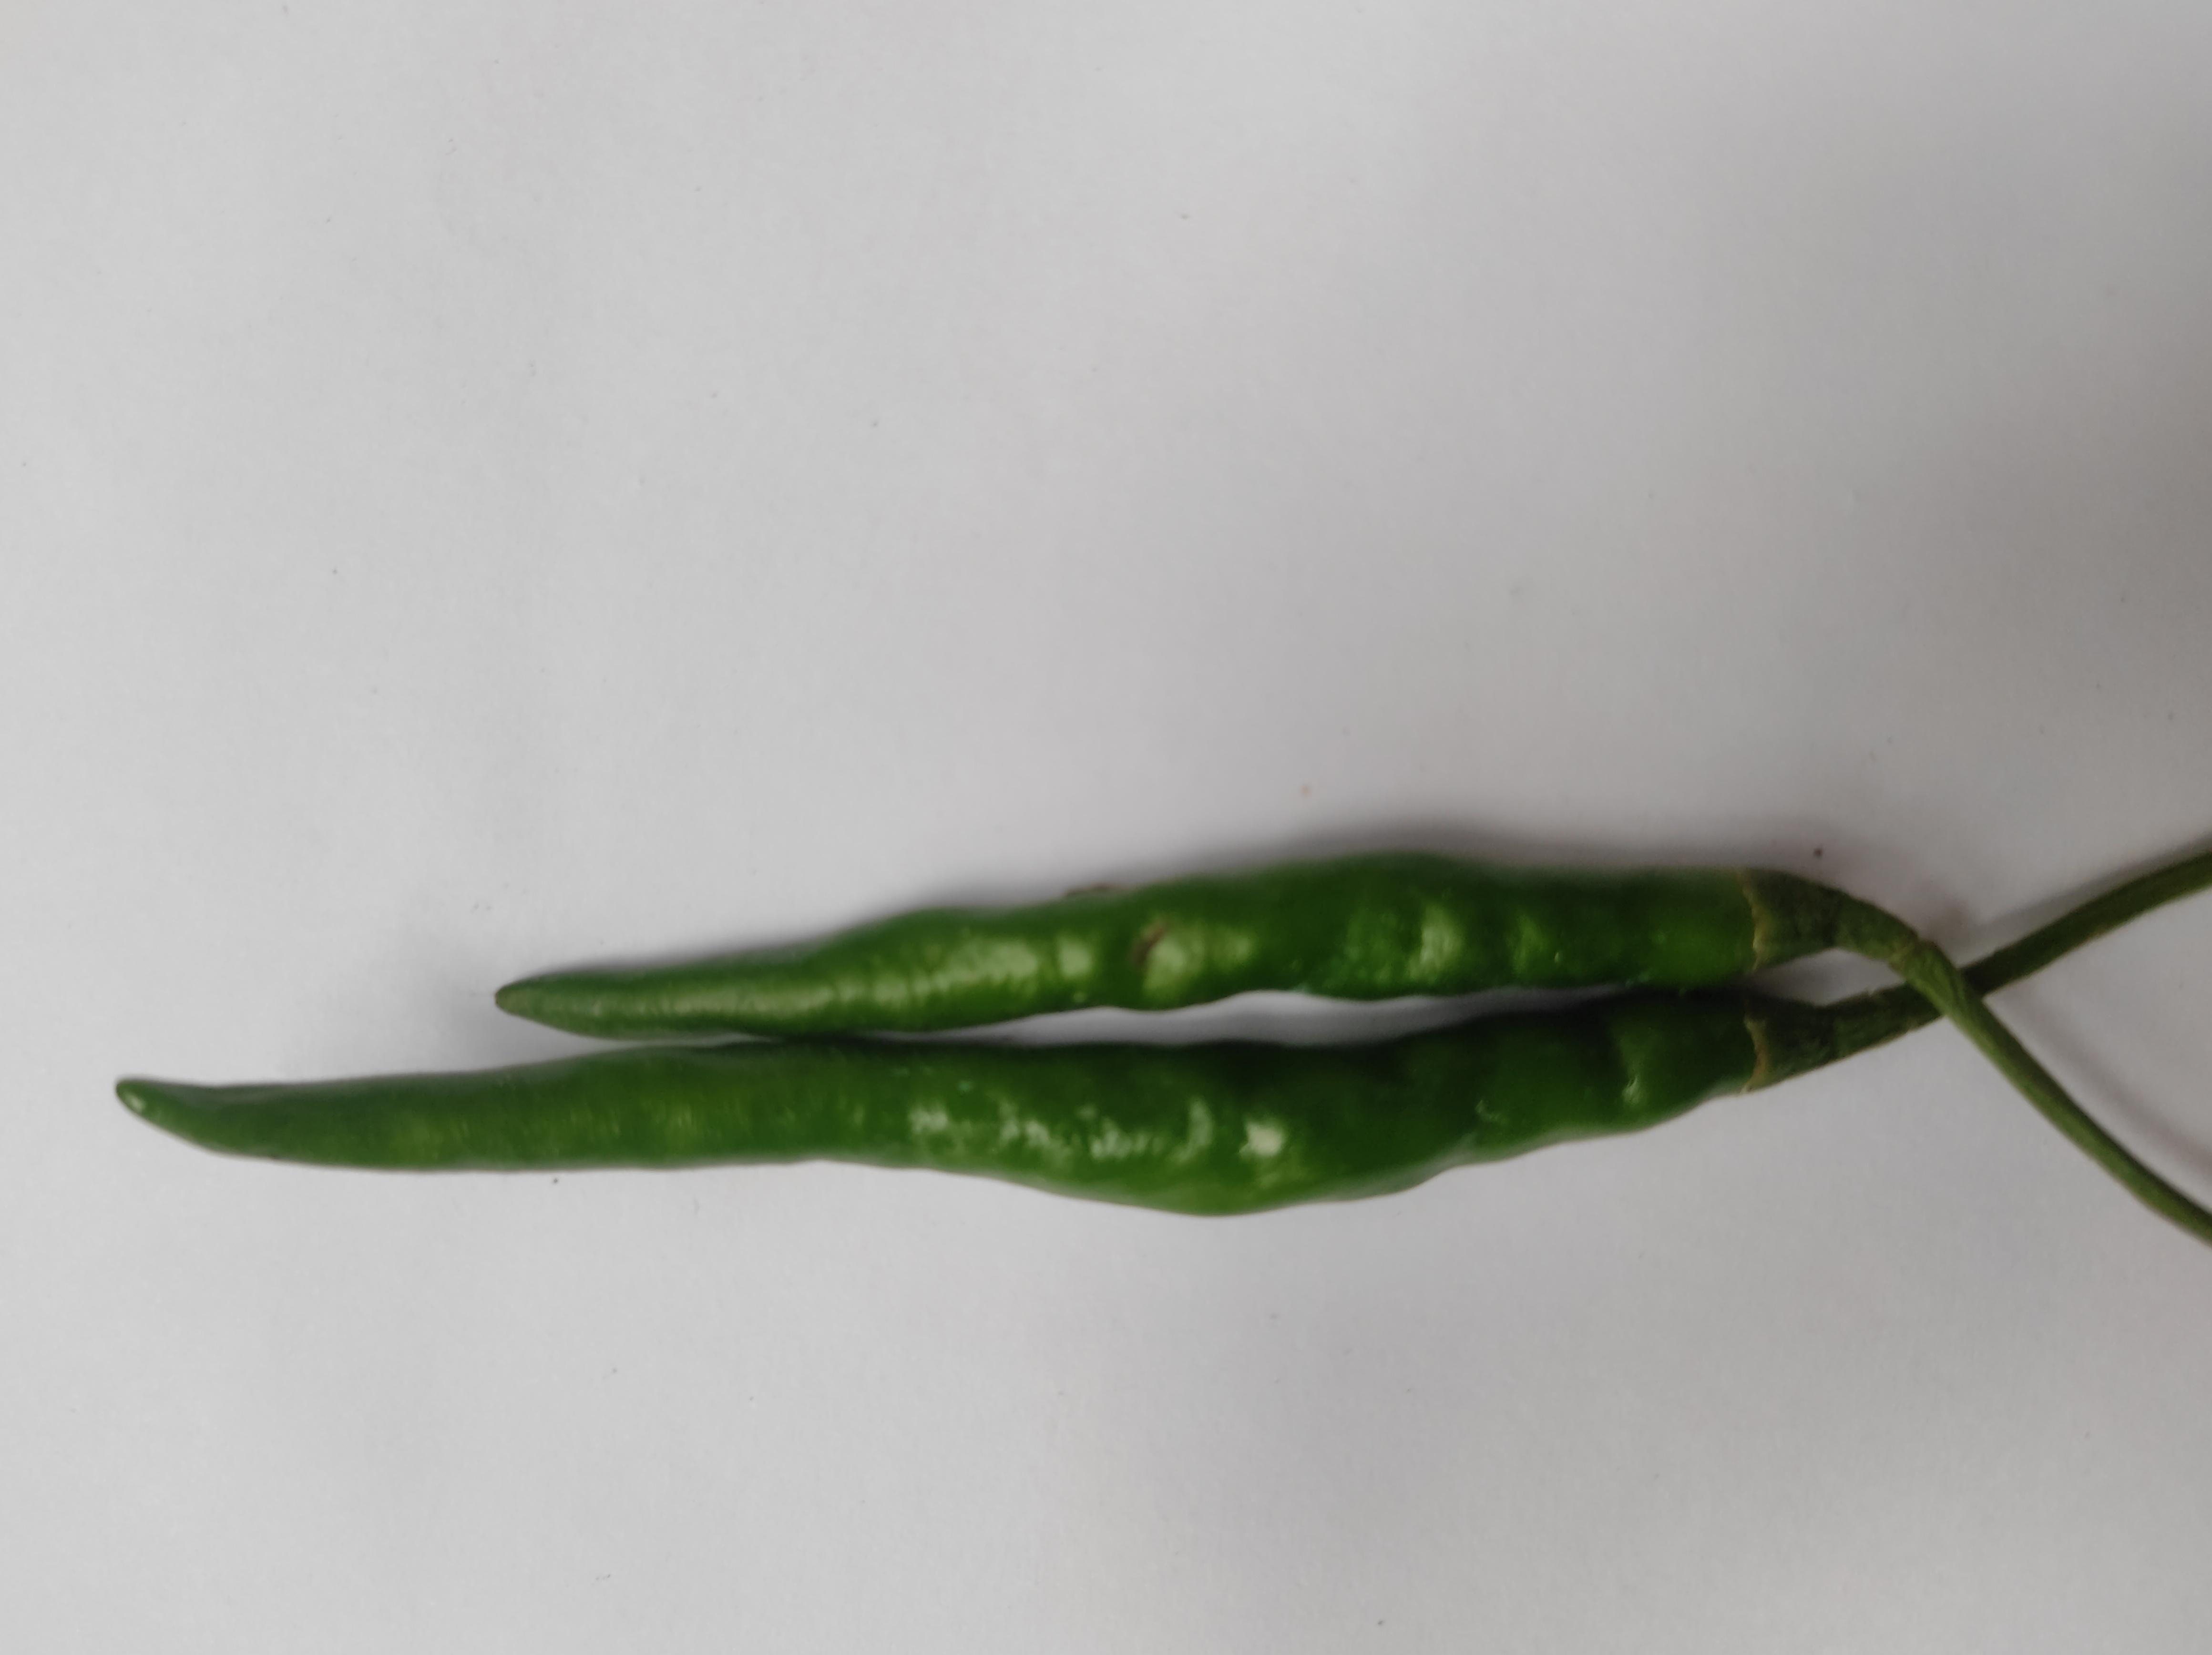
Label: Green Chili